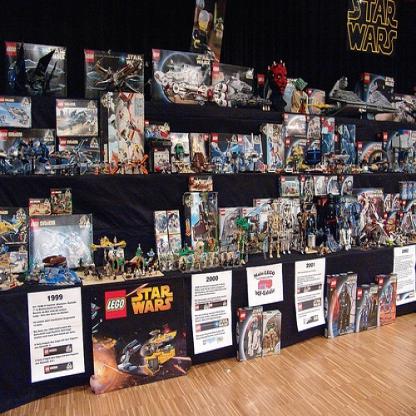
Scene: Indoor